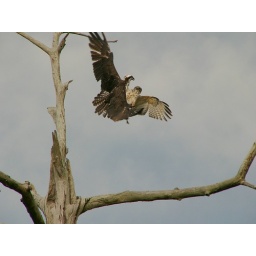
Osprey and red shouldered hawk quarrel over a fish